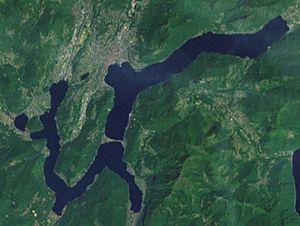
L'hydrologie est la science qui étudie le cycle de l'eau dans son ensemble, c'est-à-dire les échanges d'eau entre le sol et l'atmosphère mais aussi entre le sol et le sous-sol.